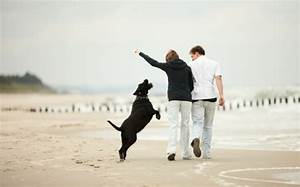
Label: cane